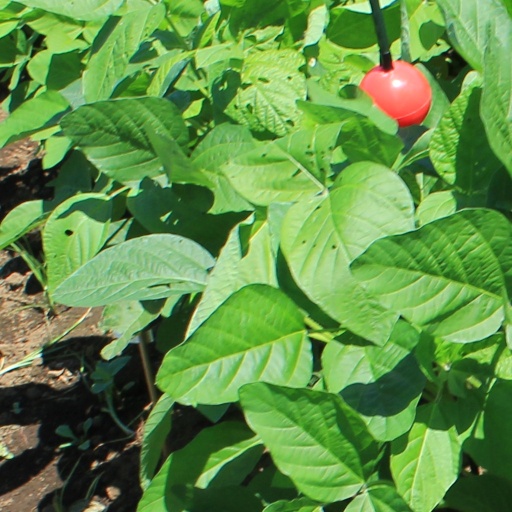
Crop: soybean